Scotland in the early modern period

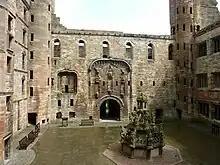
Linlithgow Palace re-built for James V to suggest an open-air Renaissance courtyard

Below the king were a small number of dukes (usually descended from very close relatives of the king) and earls, who formed the senior nobility. Under them were the barons, who in this period were beginning to merge with the local tenants-in-chief to become lairds a group roughly equivalent to the English gentlemen. Below the lairds were a variety of groups, often ill-defined. These included yeomen, sometimes called "bonnet lairds", often owning substantial land. The practice of fueing (by which a tenant paid an entry sum and an annual feu duty, but could pass the land on to their heirs) meant that the number of people holding heritable possession of lands, which had previously been controlled by the church or nobility expanded. These and the lairds probably numbered about 10,000 by the seventeenth century and became what the government defined as heritors, on whom the financial and legal burdens of local government would increasingly fall. Below the substantial landholders were the husbandmen, lesser landholders and free tenants, who were often described as cottars and grassmen, that made up the majority of the working population. Serfdom had died out in Scotland in the fourteenth century, but was virtually restored by statute law for miners and saltworkers. Through the system of courts baron and kirk sessions, landlords still exerted considerable control over their tenants. Society in the burghs was headed by wealthier merchants, who often held local office as a burgess, alderman, bailies, or as a member of the council. Below them were craftsmen and workers that made up the majority of the urban population. At the bottom of society were the masterless men, the unemployed and vagrants, whose numbers were swelled in times of economic downturn or hardship.